Thomas Hitzlsperger

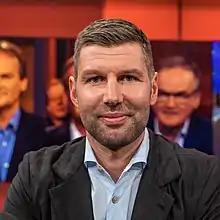
Hitzlsperger in 2022

Thomas Hitzlsperger (born 5 April 1982) is a German football executive and former professional footballer who played as a midfielder, currently board member at Serie A club Hellas Verona.